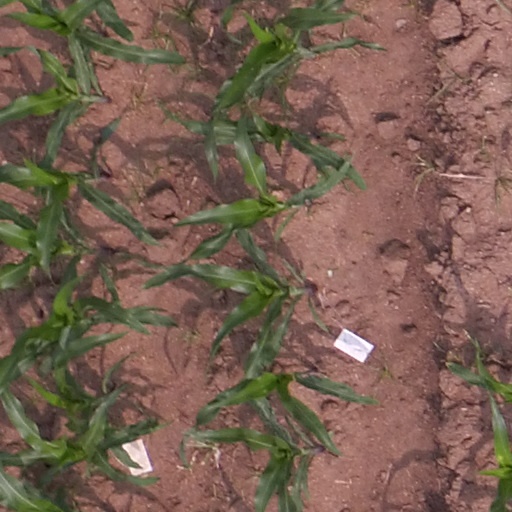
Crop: maize; corn